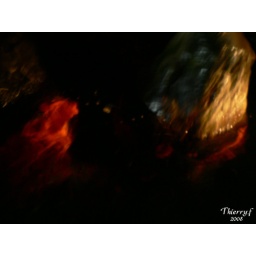
red in the water